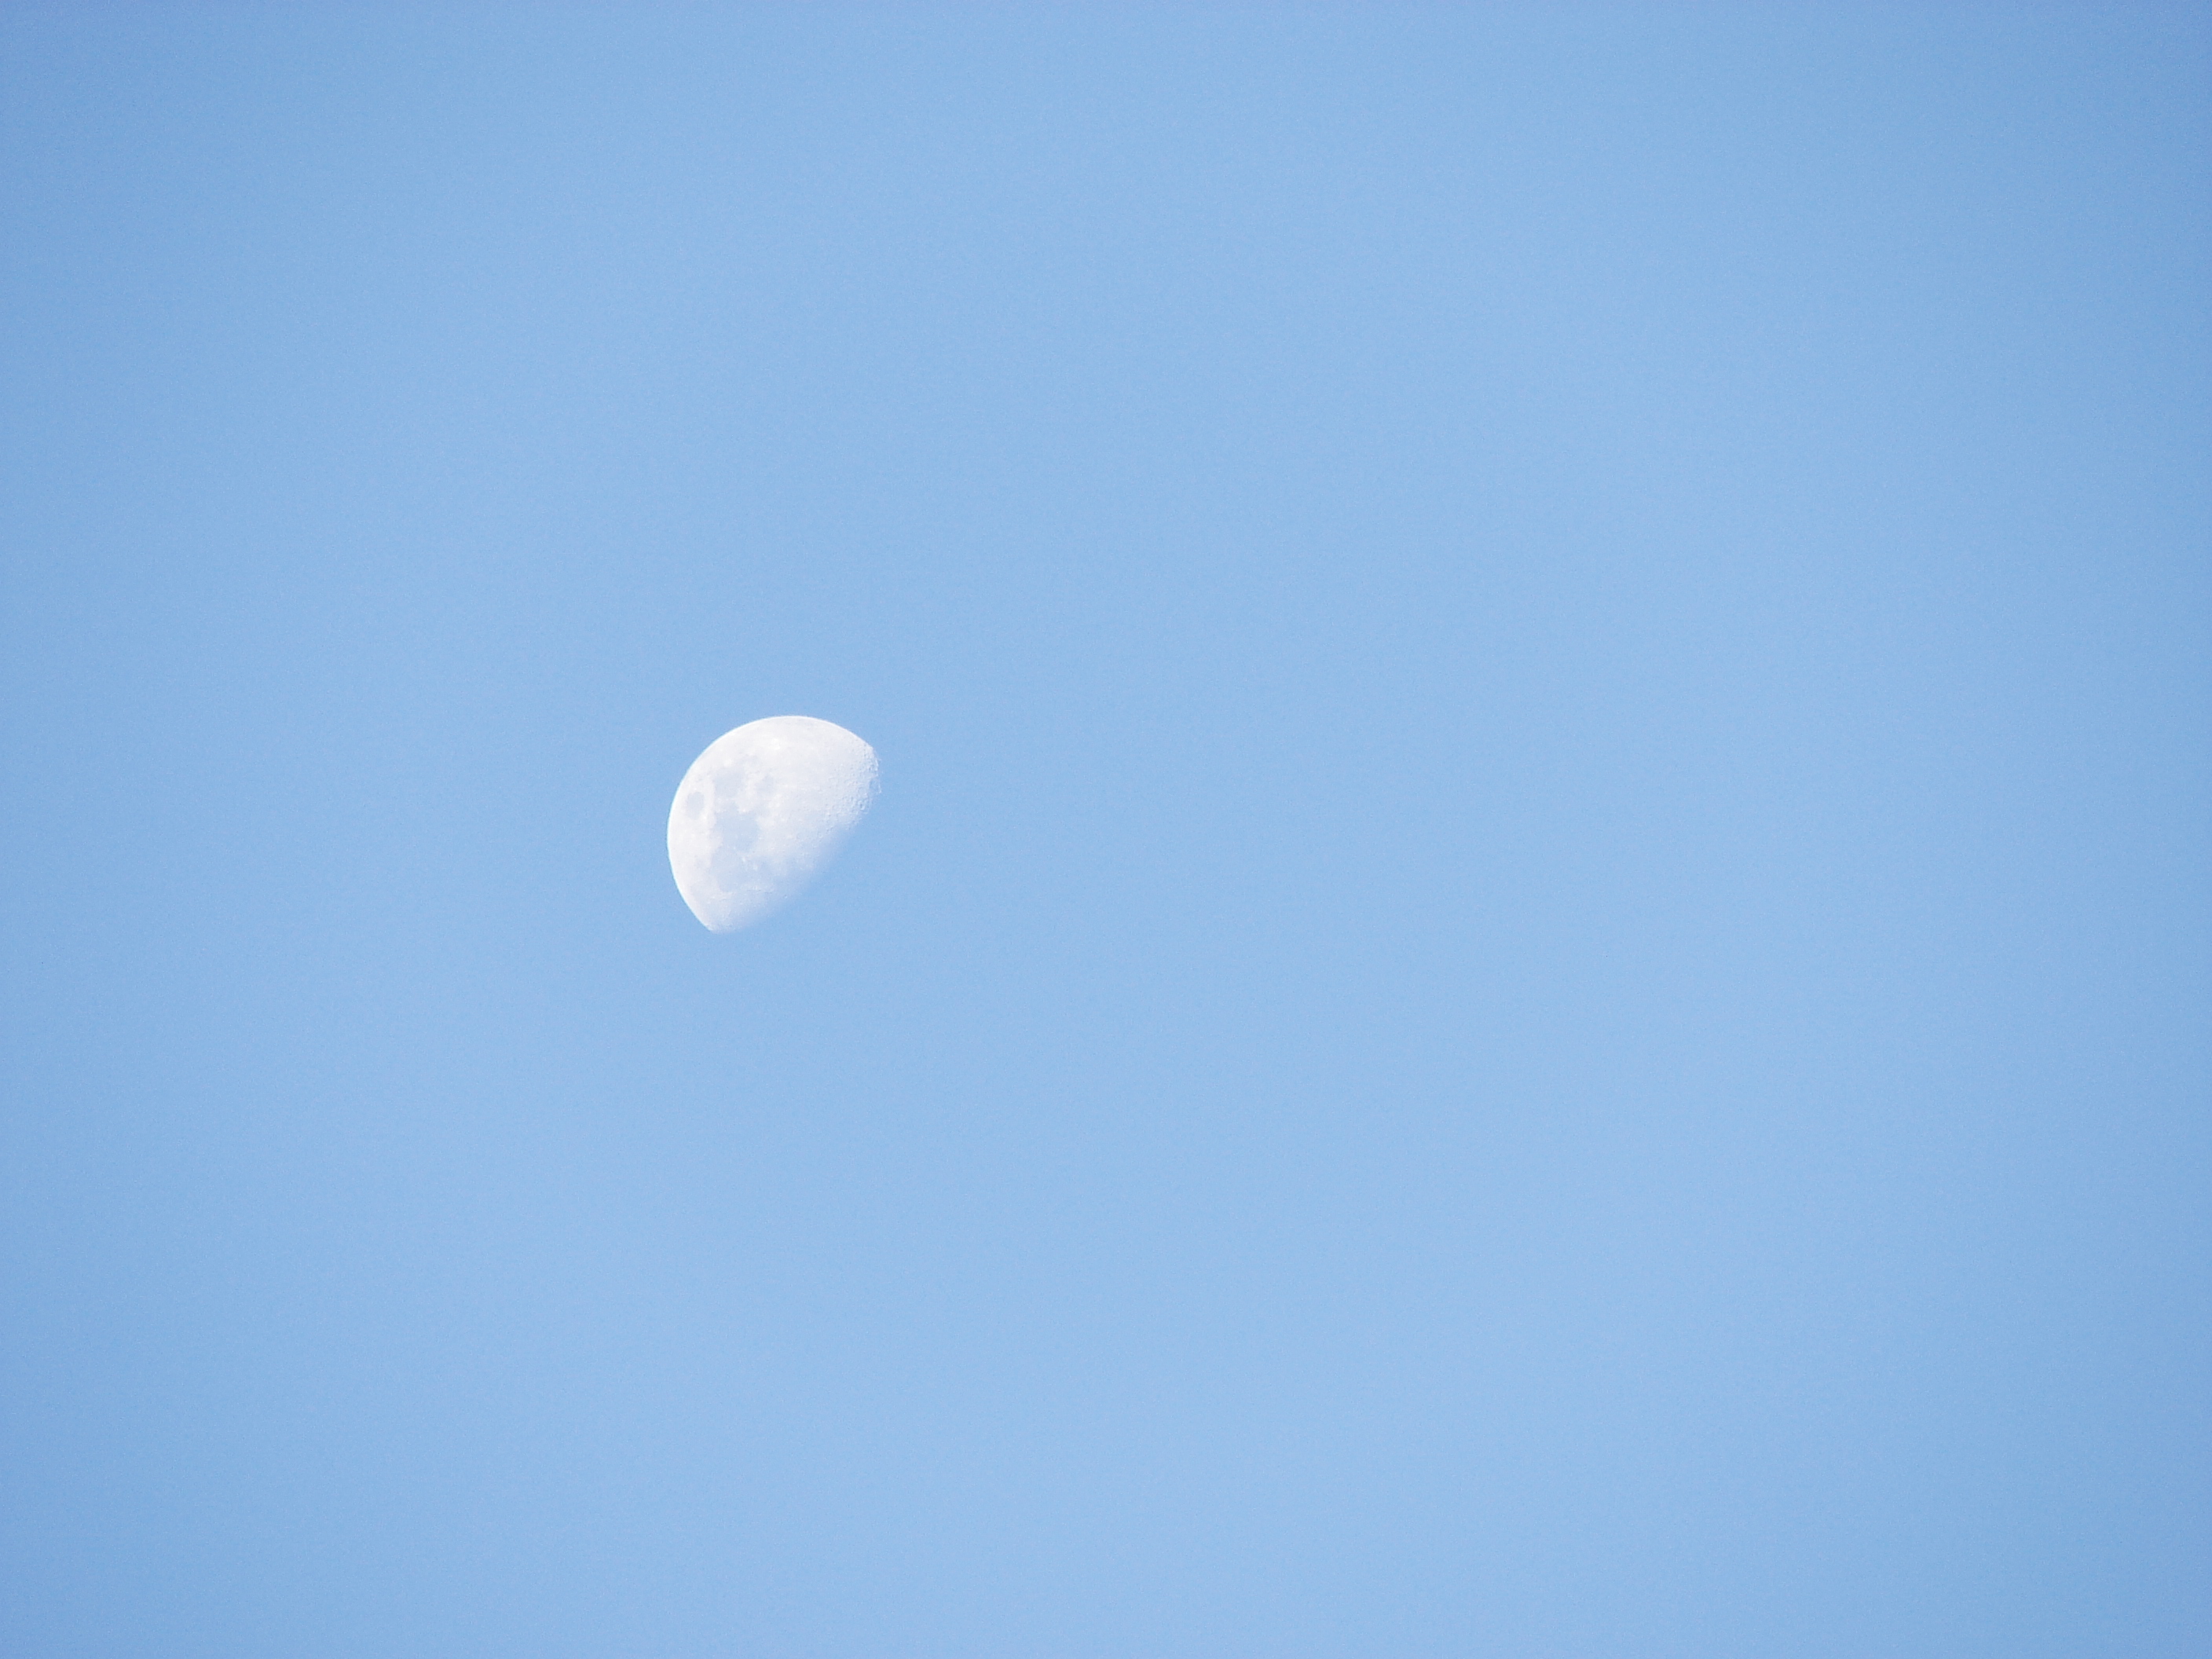
moon, sky, daytime, blue, atmosphere, atmospheric phenomenon, azure, astronomical object, cloud, calm, space, meteorological phenomenon